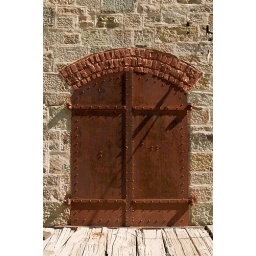
Old door in the &amp;quot;Wells Fargo&amp;quot; building